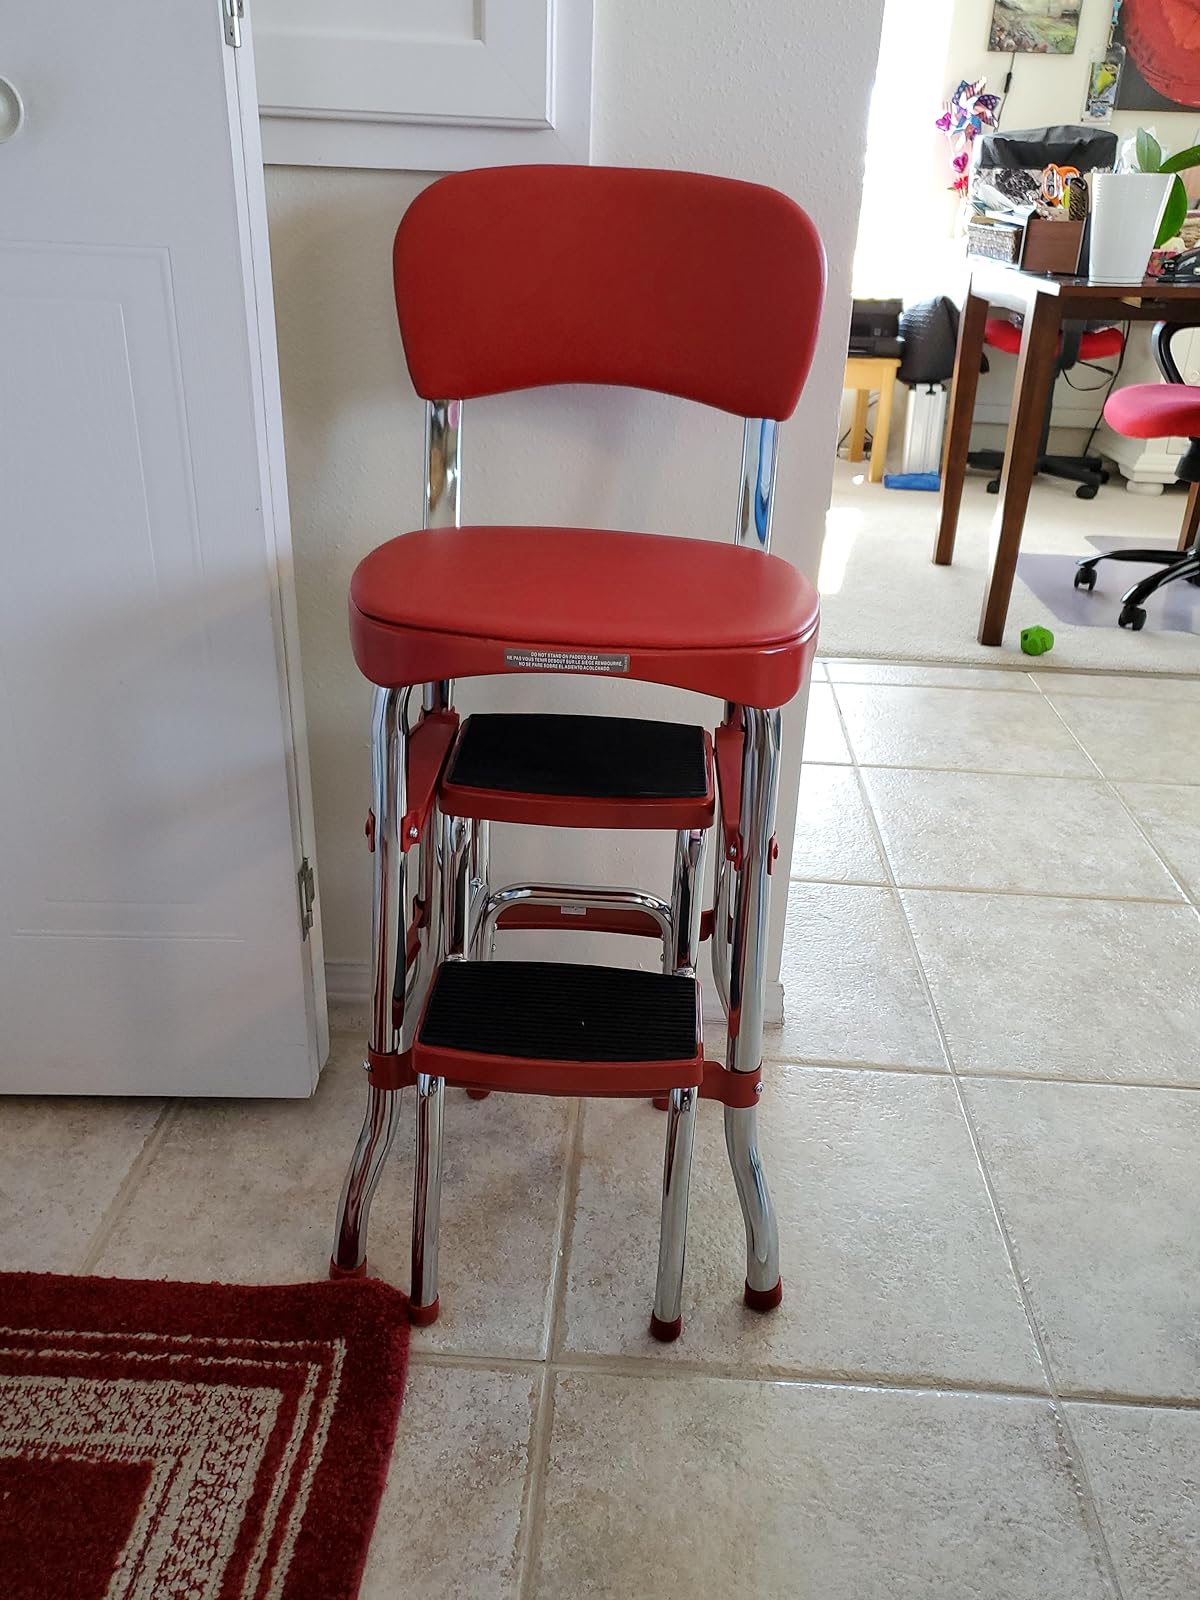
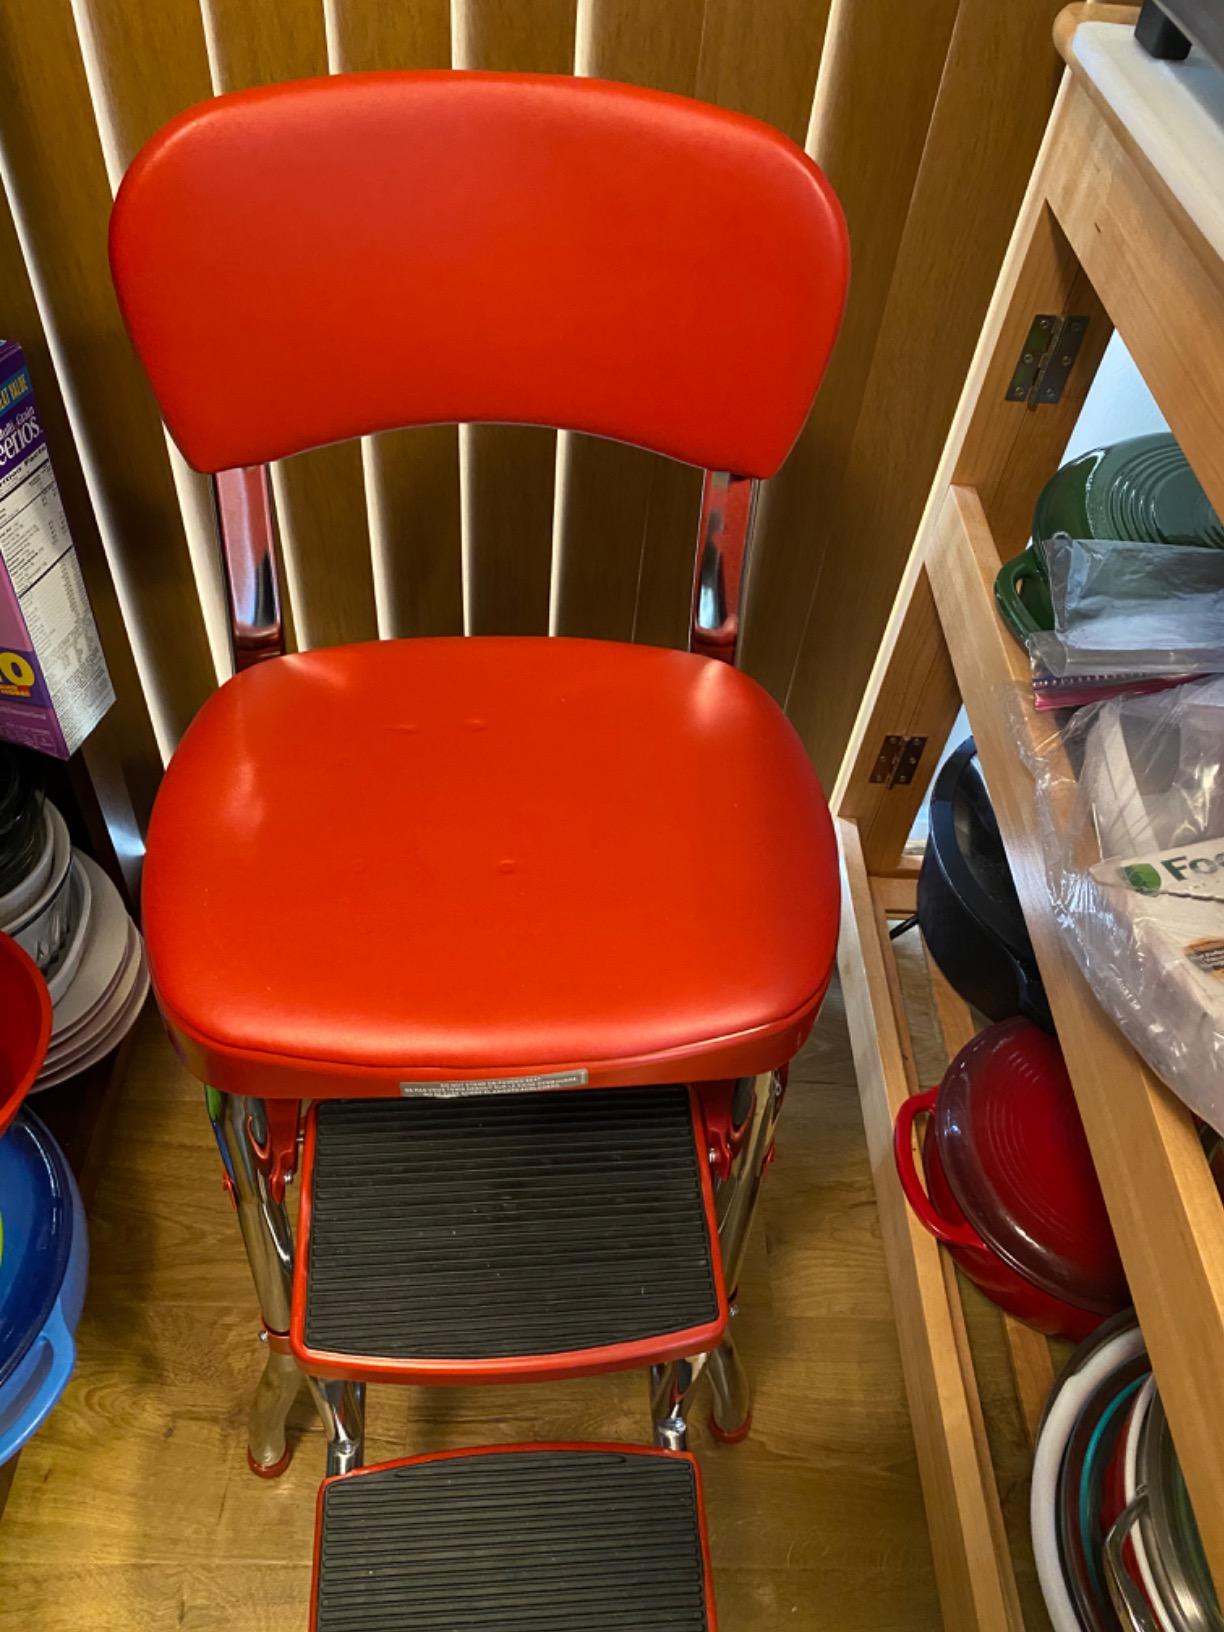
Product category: items_chair
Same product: yes